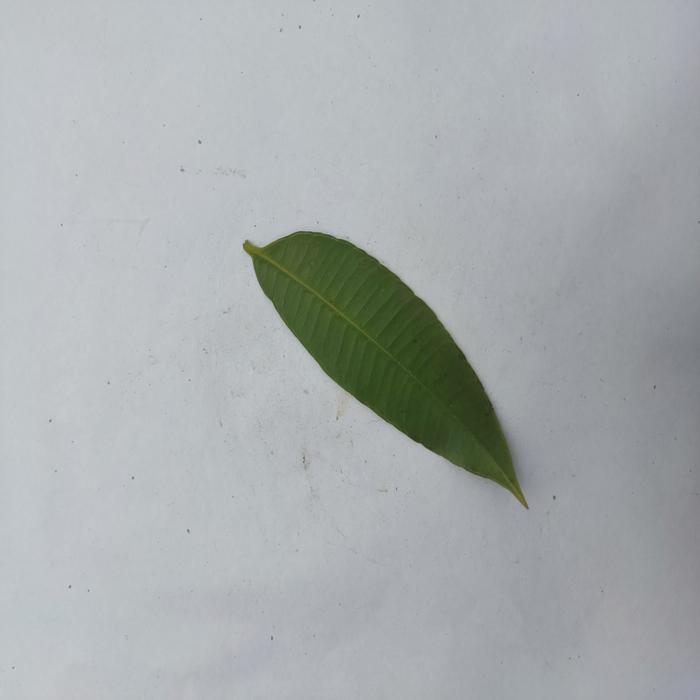
Crop: Hog Plum
Leaf condition: Heathy_Leaf